Josep Borrell

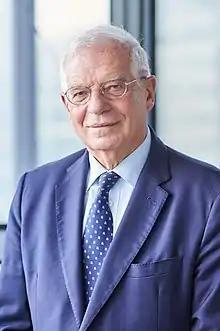
Official portrait, 2020

Josep Borrell Fontelles (born 24 April 1947) is a Spanish politician who served as High Representative of the Union for Foreign Affairs and Security Policy and Vice-President of the European Commission from 2019 to 2024. A member of the Spanish Socialist Workers' Party (PSOE), he served as President of the European Parliament from 2004 to 2007 and as Spain's Minister of Foreign Affairs, European Union and Cooperation from 2018 to 2019.